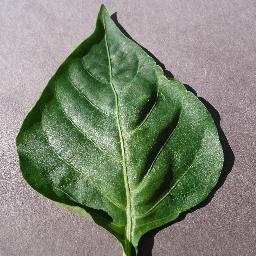
Label: Pepper,_bell___healthy